Valeska Saab

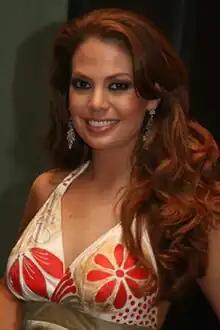
Saab during the Miss World 2007 pageant in Sanya, China

Valeska Alexandra Saab Gómez (born 7 May 1984) is an Ecuadorian charity worker, model, and beauty pageant titleholder.